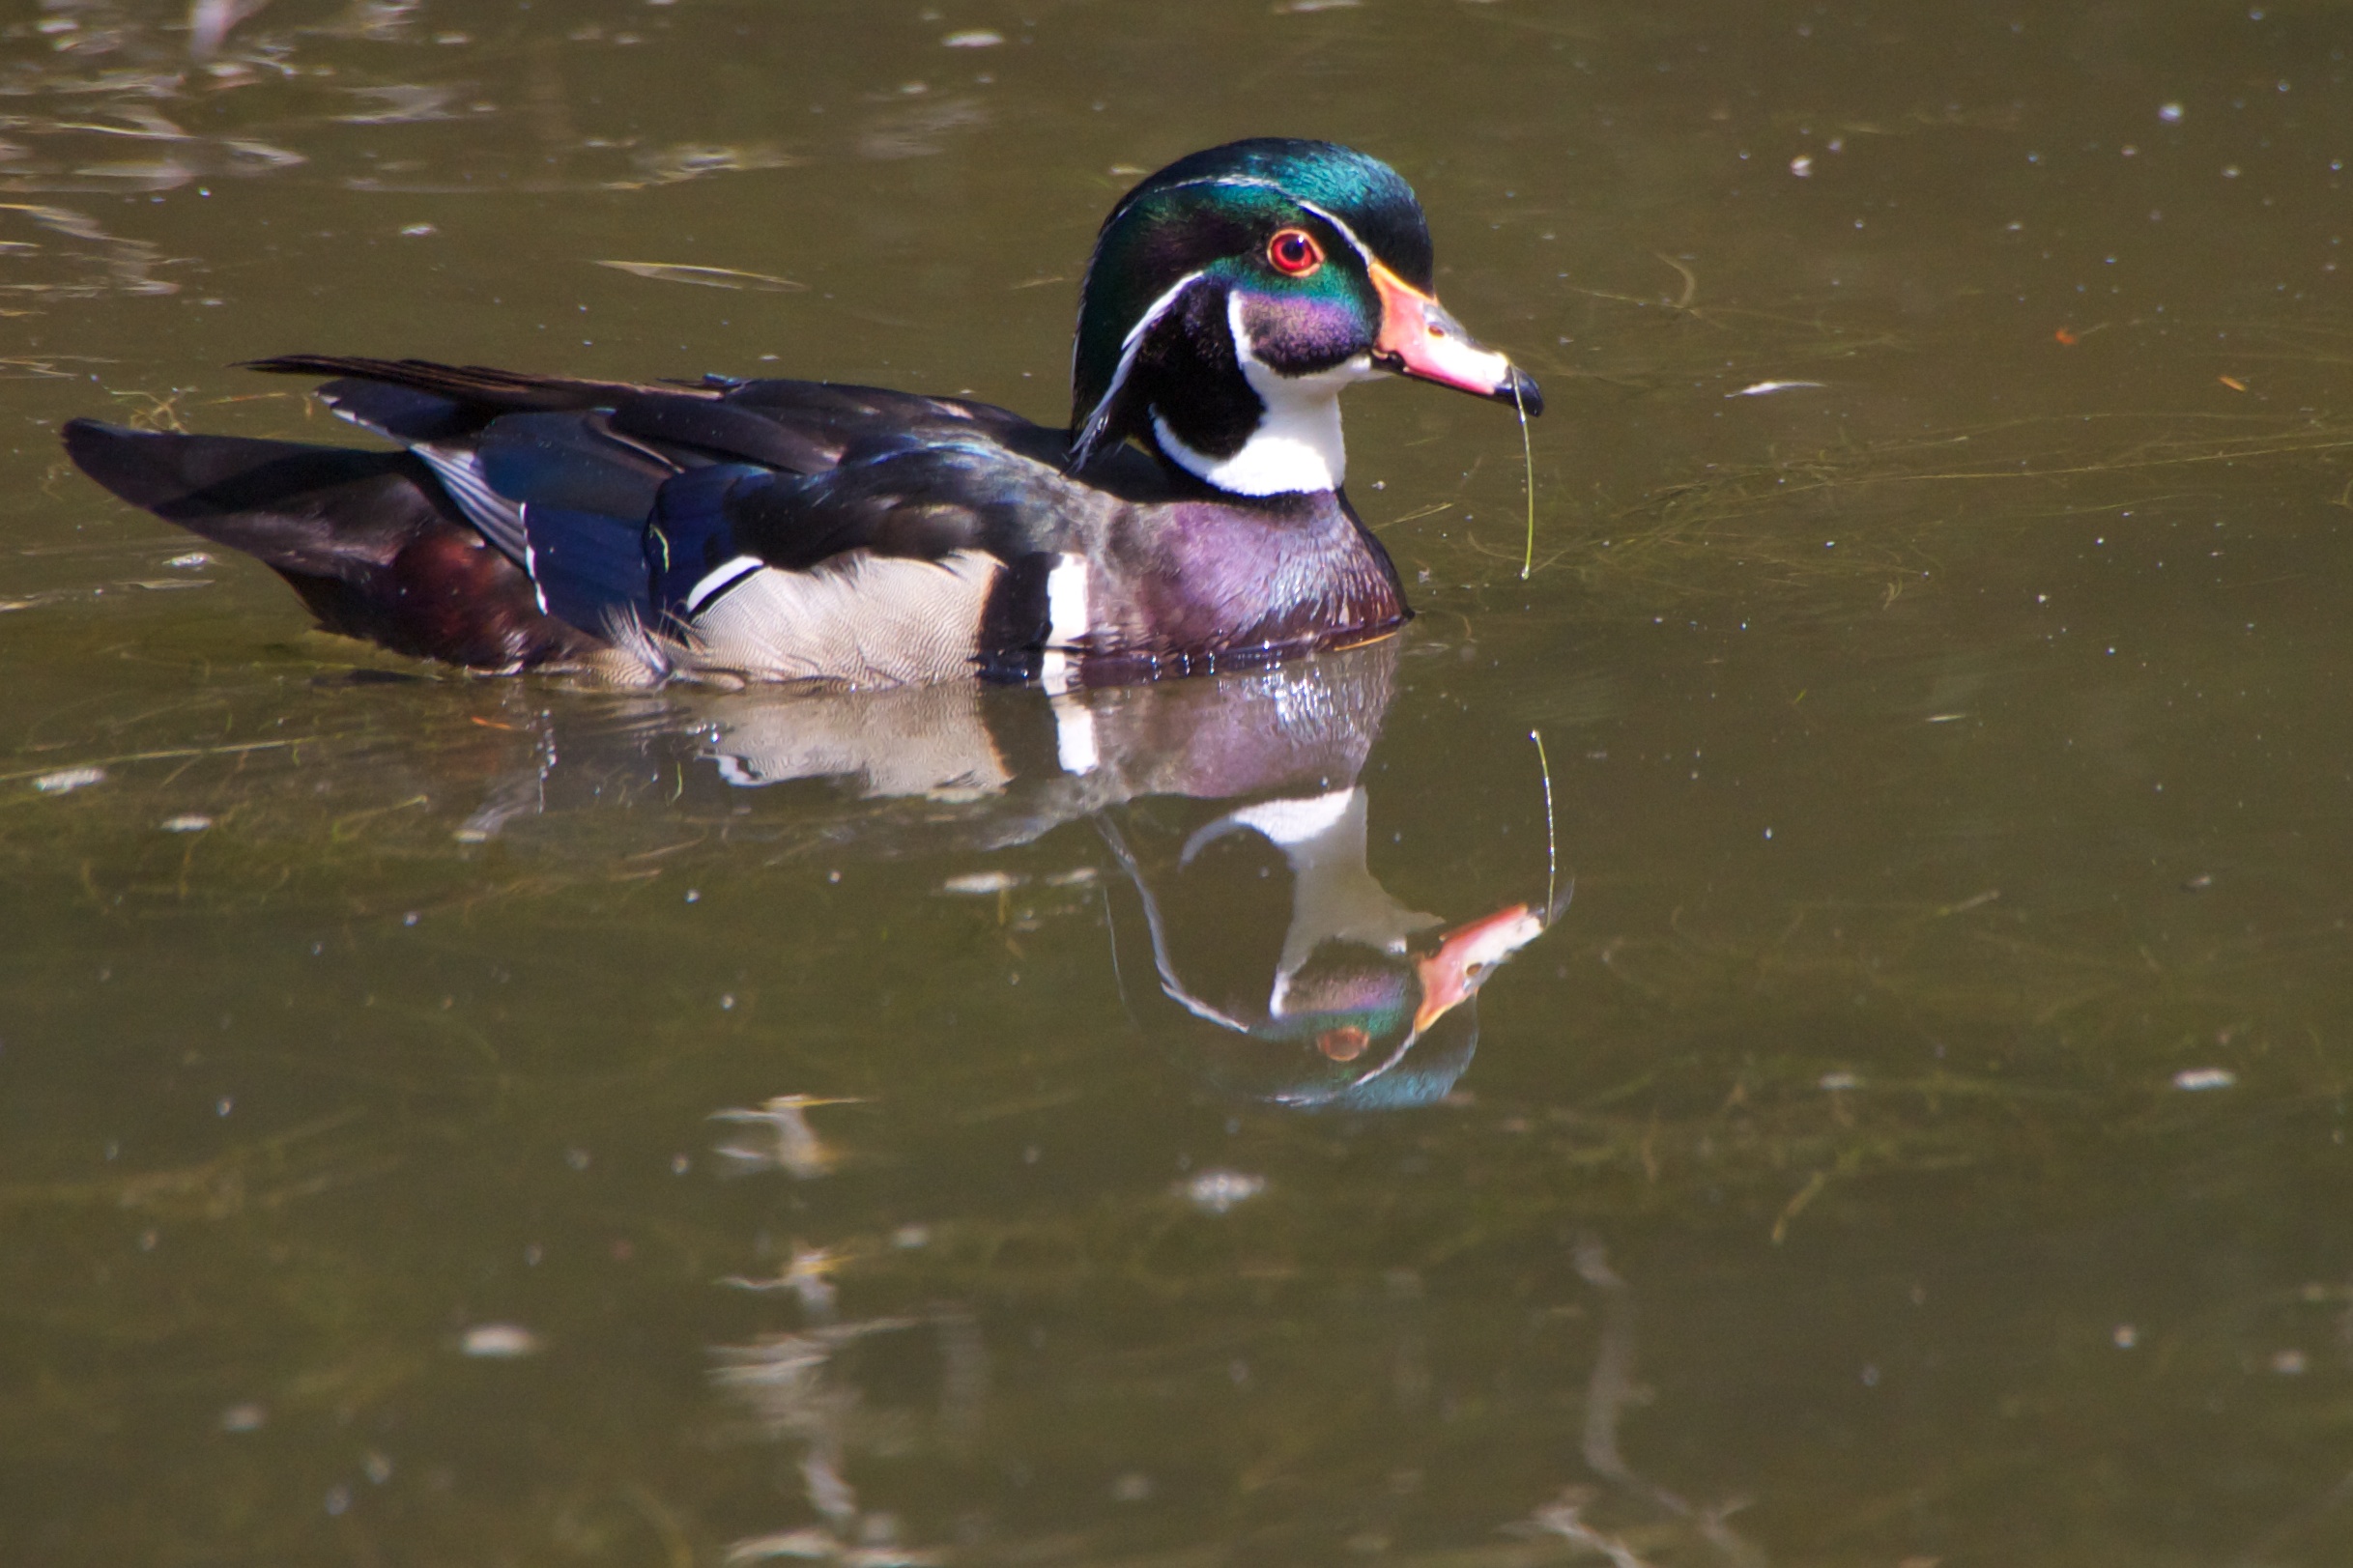
bird, wing, wildlife, beak, fauna, duck, vertebrate, waterfowl, water bird, mallard, canard, ducks geese and swans, seaduck